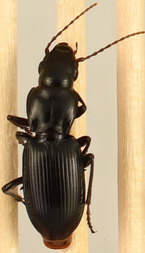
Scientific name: Pterostichus acutipes acutipes
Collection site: Great Smoky Mountains National Park NEON (GRSM), plot GRSM_012